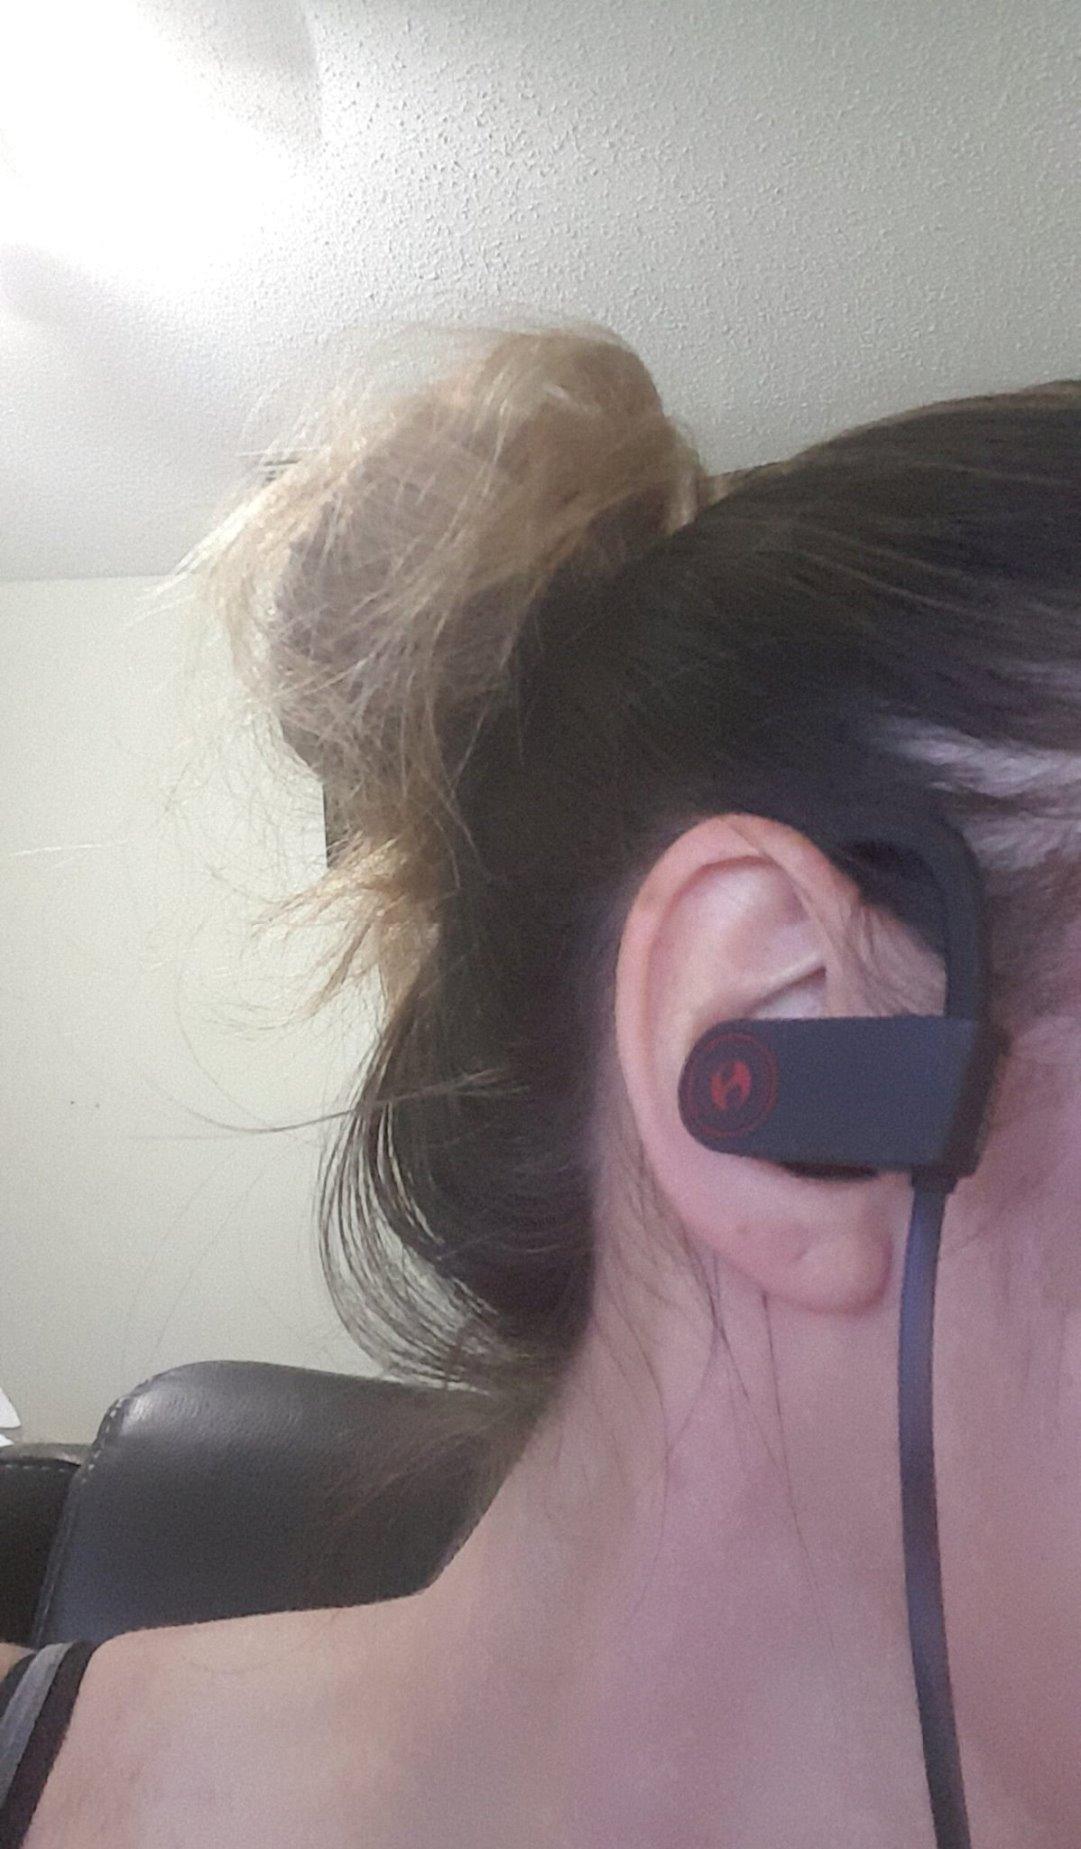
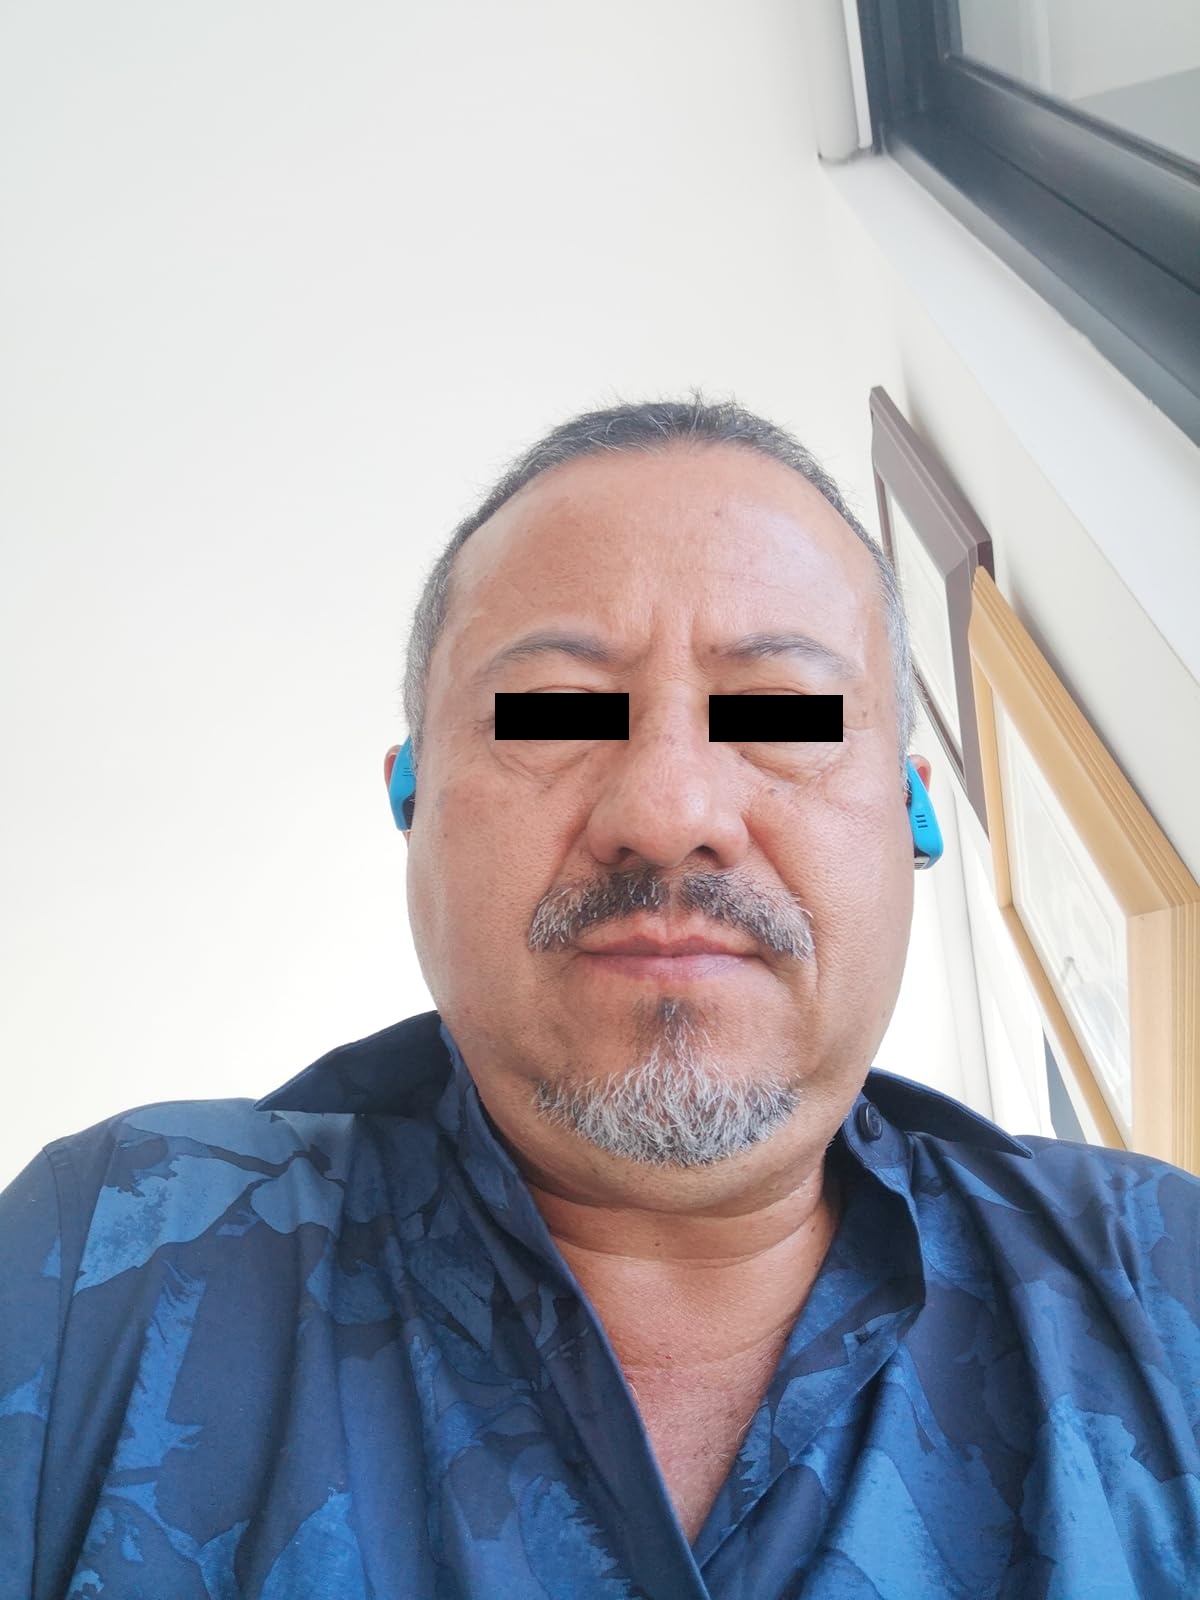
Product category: headphones
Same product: no